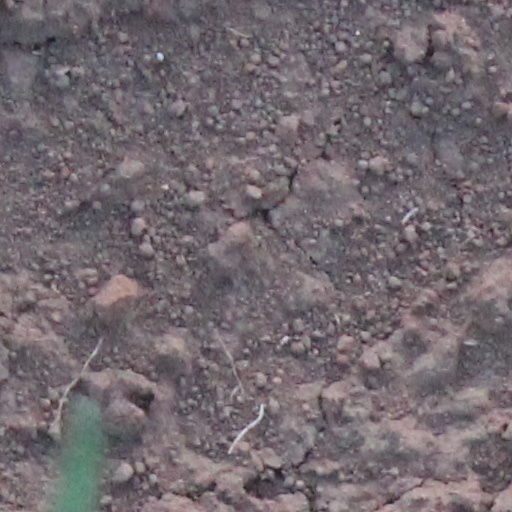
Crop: wheat